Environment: real
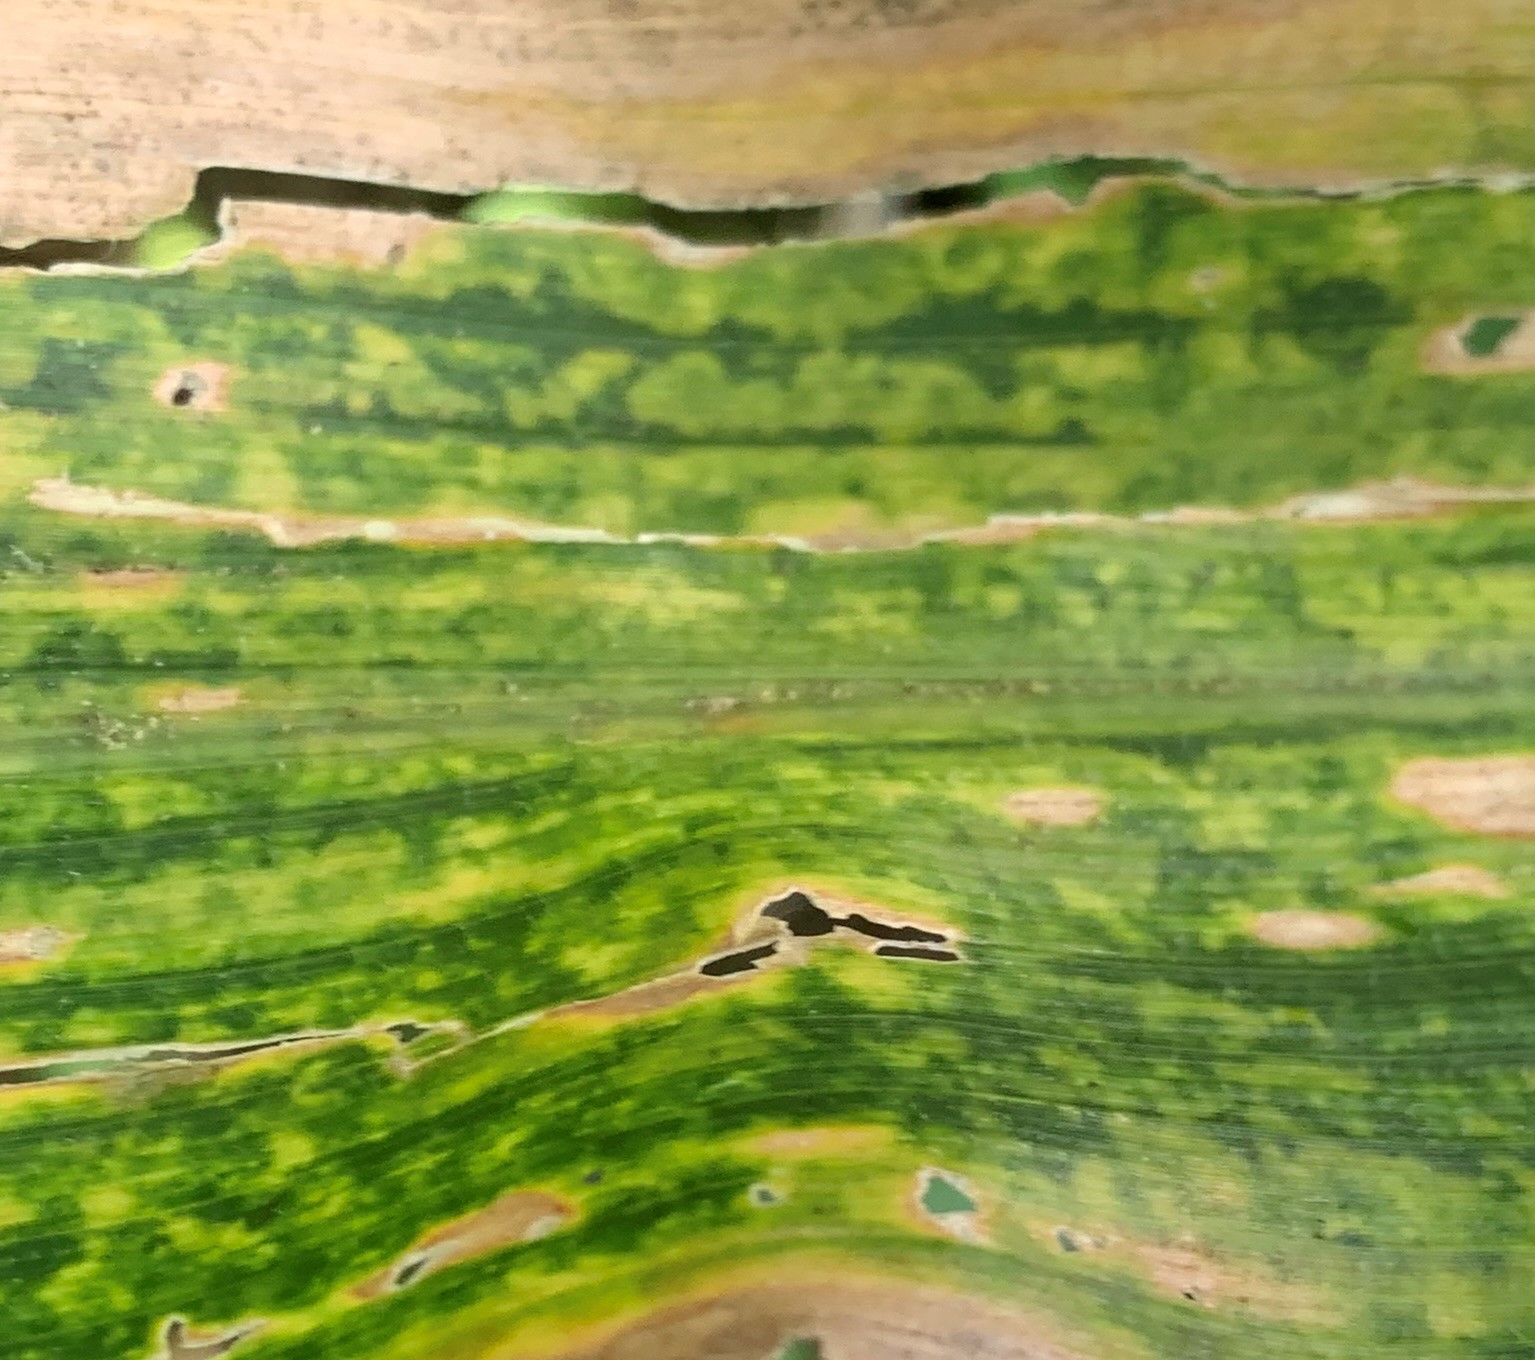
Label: lethal_necrosis